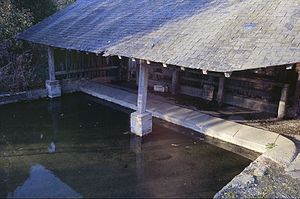
Soulangy / Seværdigheder
Offentlig vaskeplads i Soulangy
Soulangy er en kommune i departementet Calvados i regionen Basse-Normandie i det nordvestlige Frankrig.